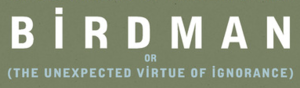
Birdman (film)
Birdman or er en amerikansk dramakomedie fra 2014. Filmen er skrevet og instrueret af Alejandro González Iñárritu, og har Michael Keaton, Zach Galifianakis, Edward Norton, Andrea Riseborough, Amy Ryan, Emma Stone og Naomi Watts i hovedrollerne.